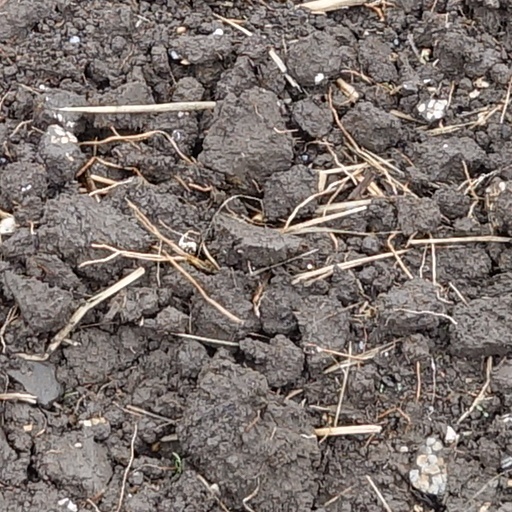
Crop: wheat